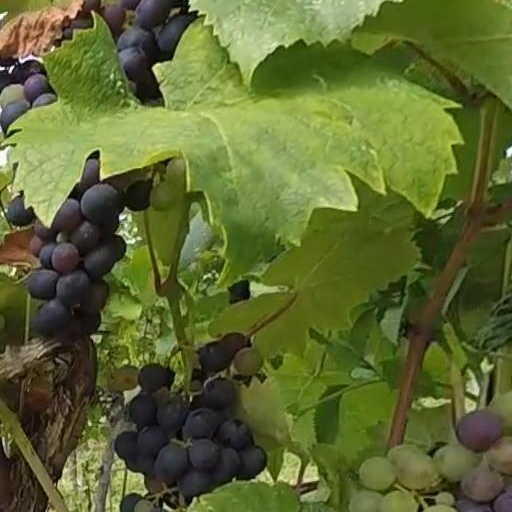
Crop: grape